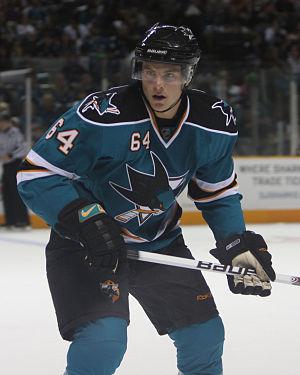
James Robert McGinn IV est un joueur professionnel canadien de hockey sur glace évoluant à la position d'ailier gauche.